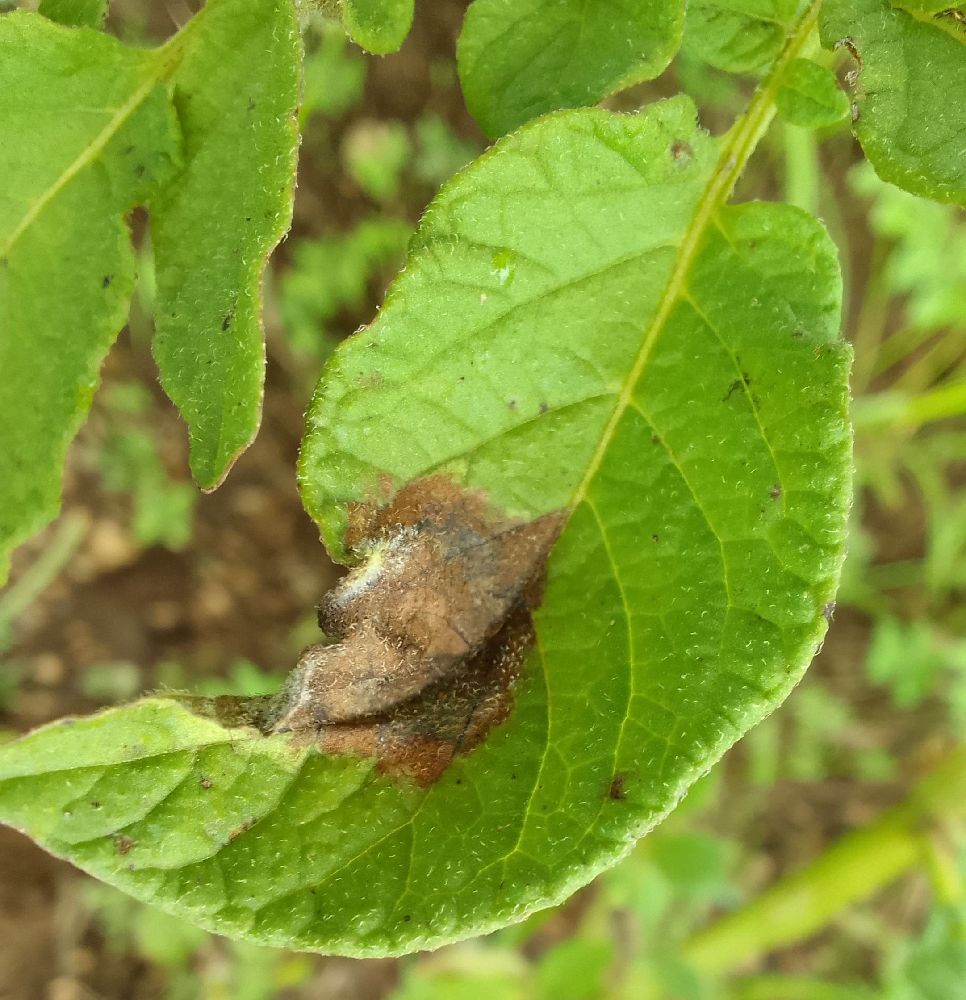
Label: Late blight